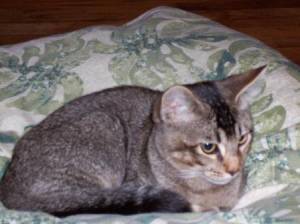
Animal: cat
Breed: abyssinian